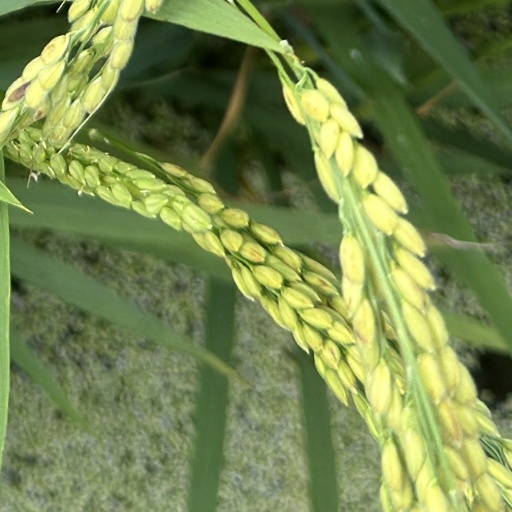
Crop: rice